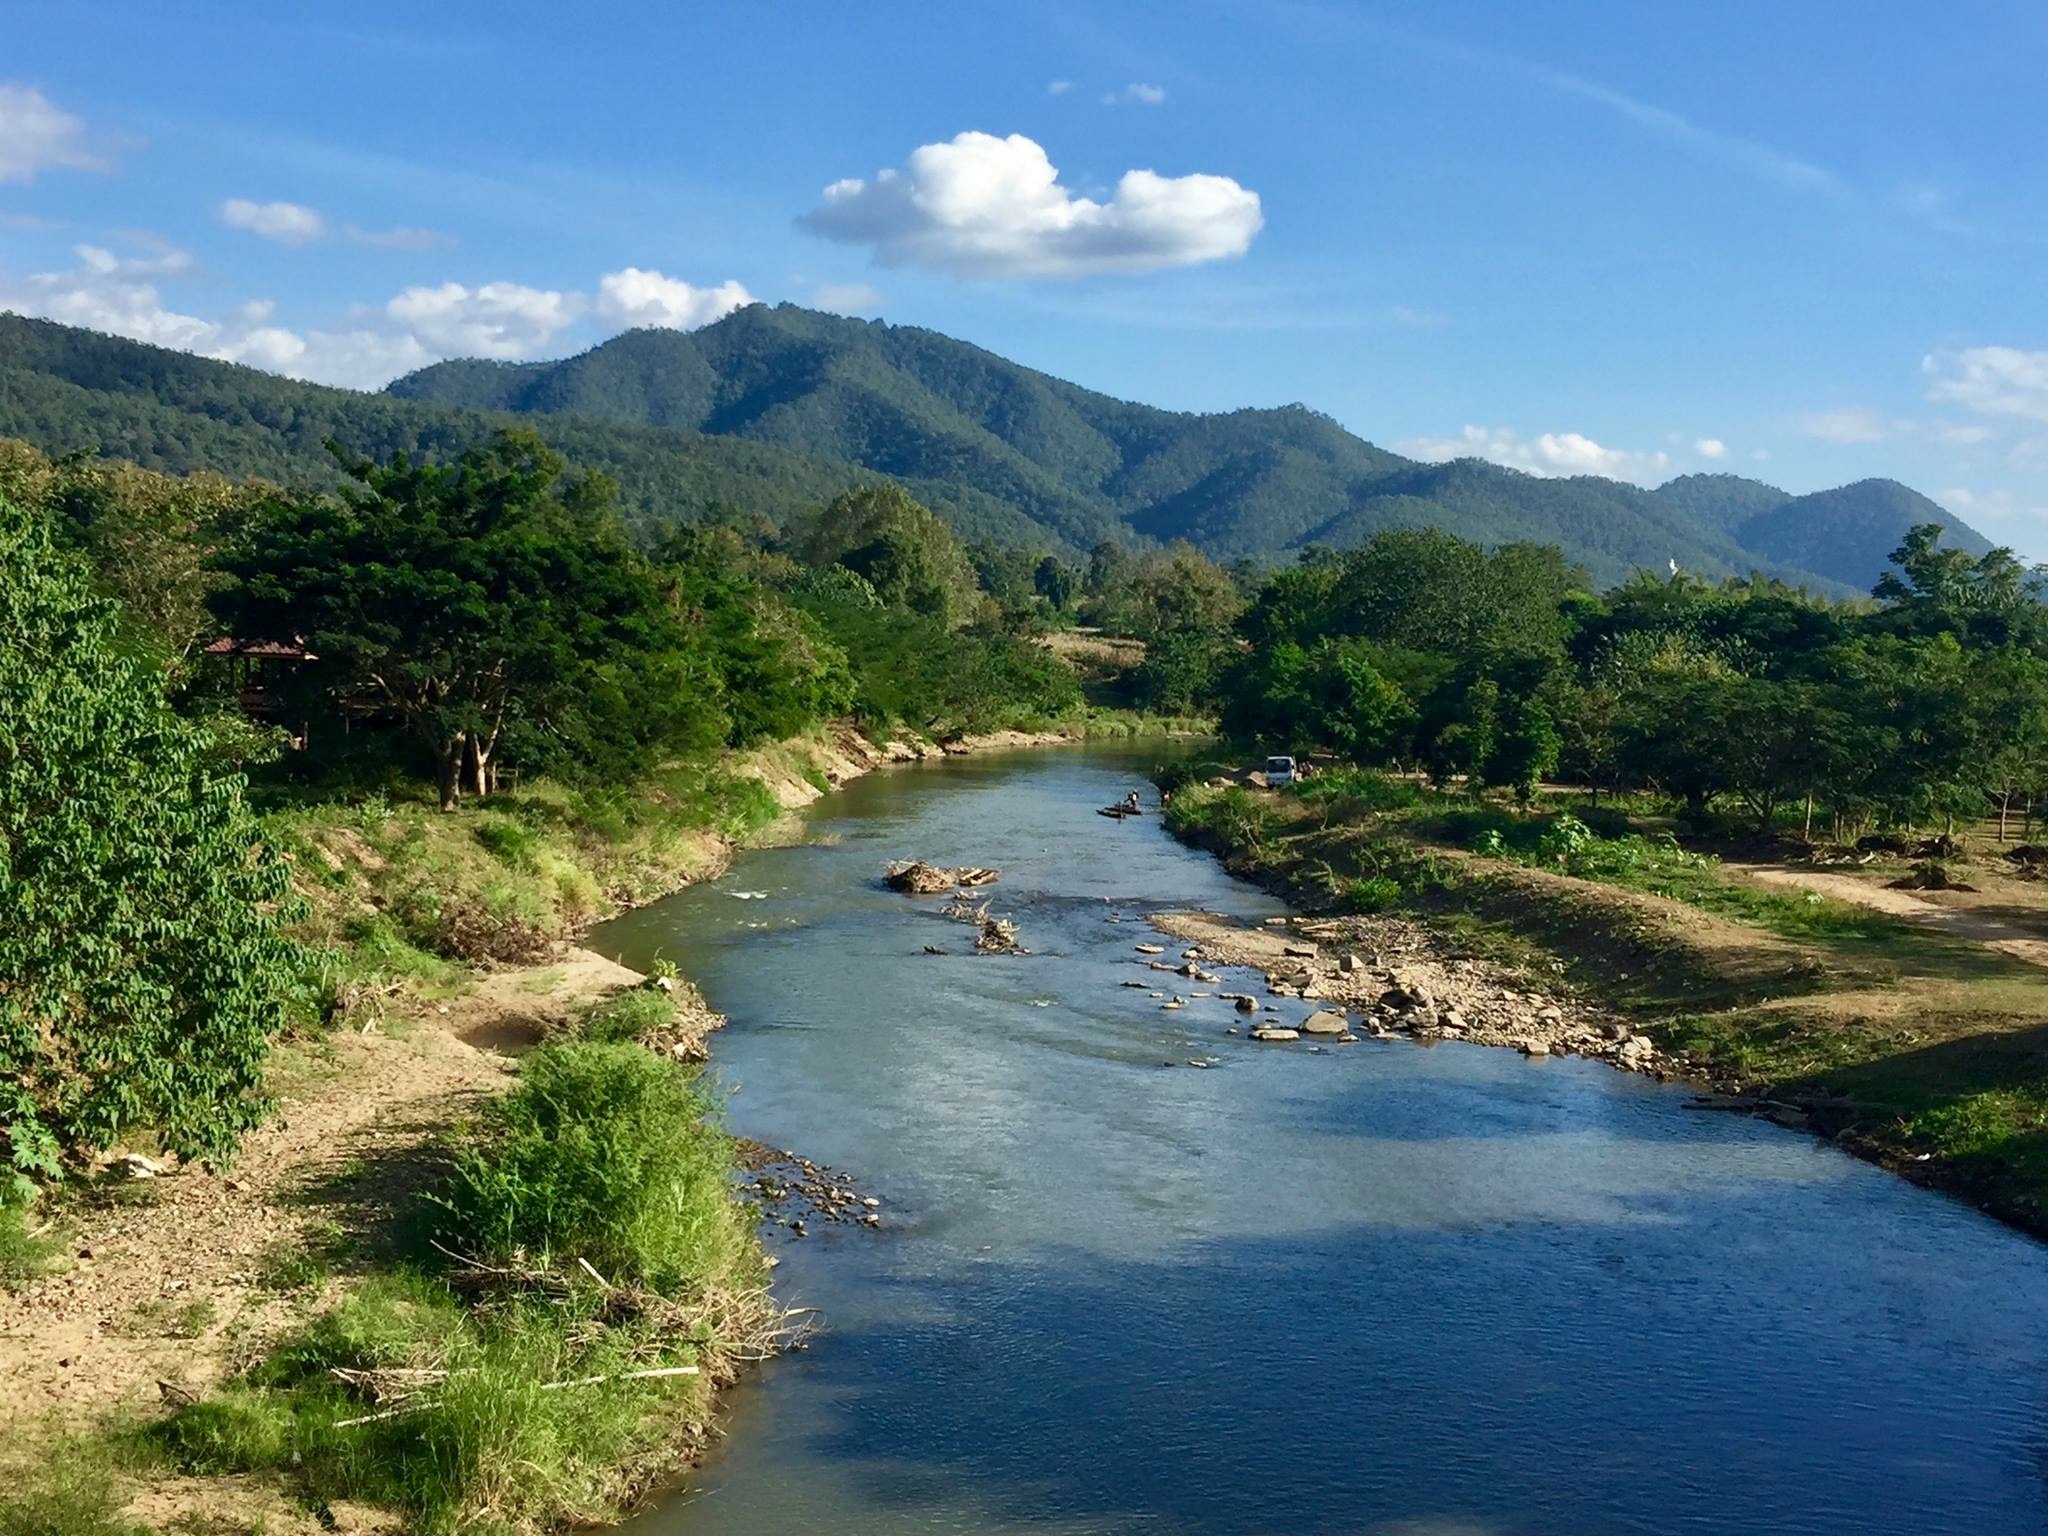
landscape, mountain, lake, river, valley, mountain range, stream, reservoir, waterway, body of water, loch, landform, geographical feature